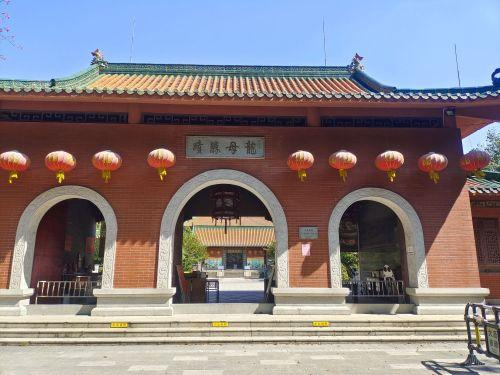
地标名称：黄岐龙母庙
所在城市：佛山市·南海区